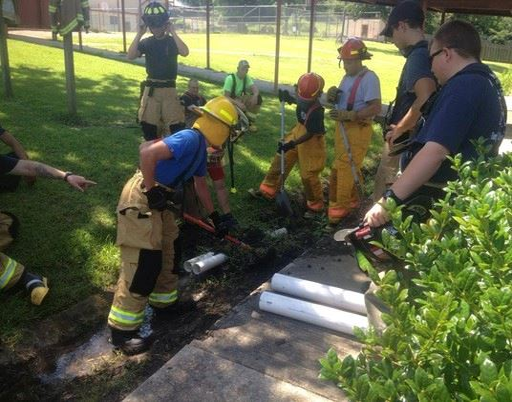
group of firefighters using shovels on a project .